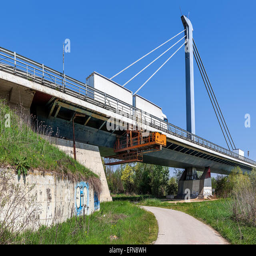
white truck on move fast on modern road bridge over narrow walkway in the park